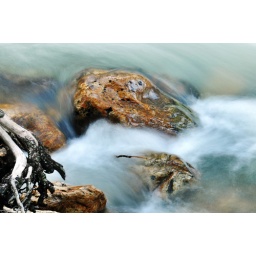
red rock water rush by